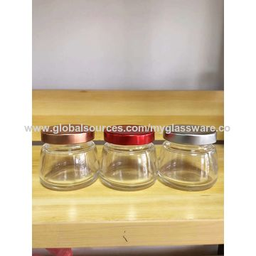
Label: glass